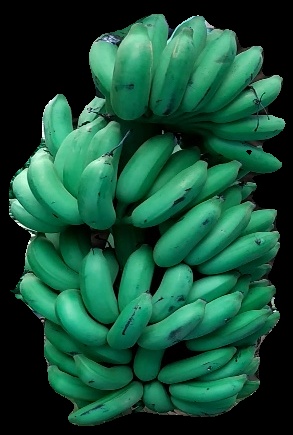
Variety: elakki-bale
Grade: grade1